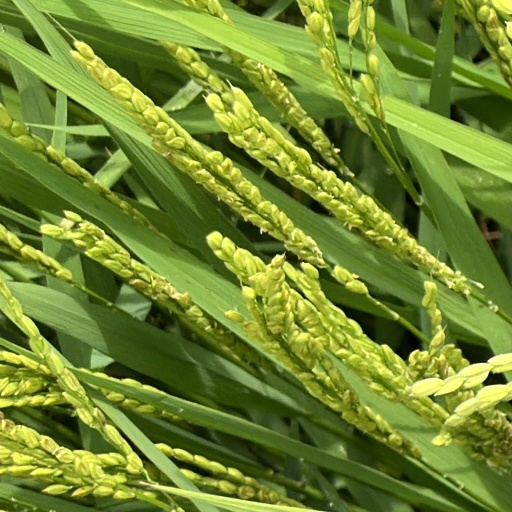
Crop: rice